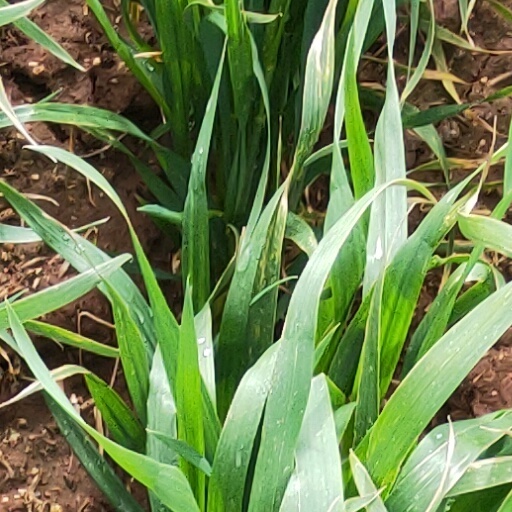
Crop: wheat